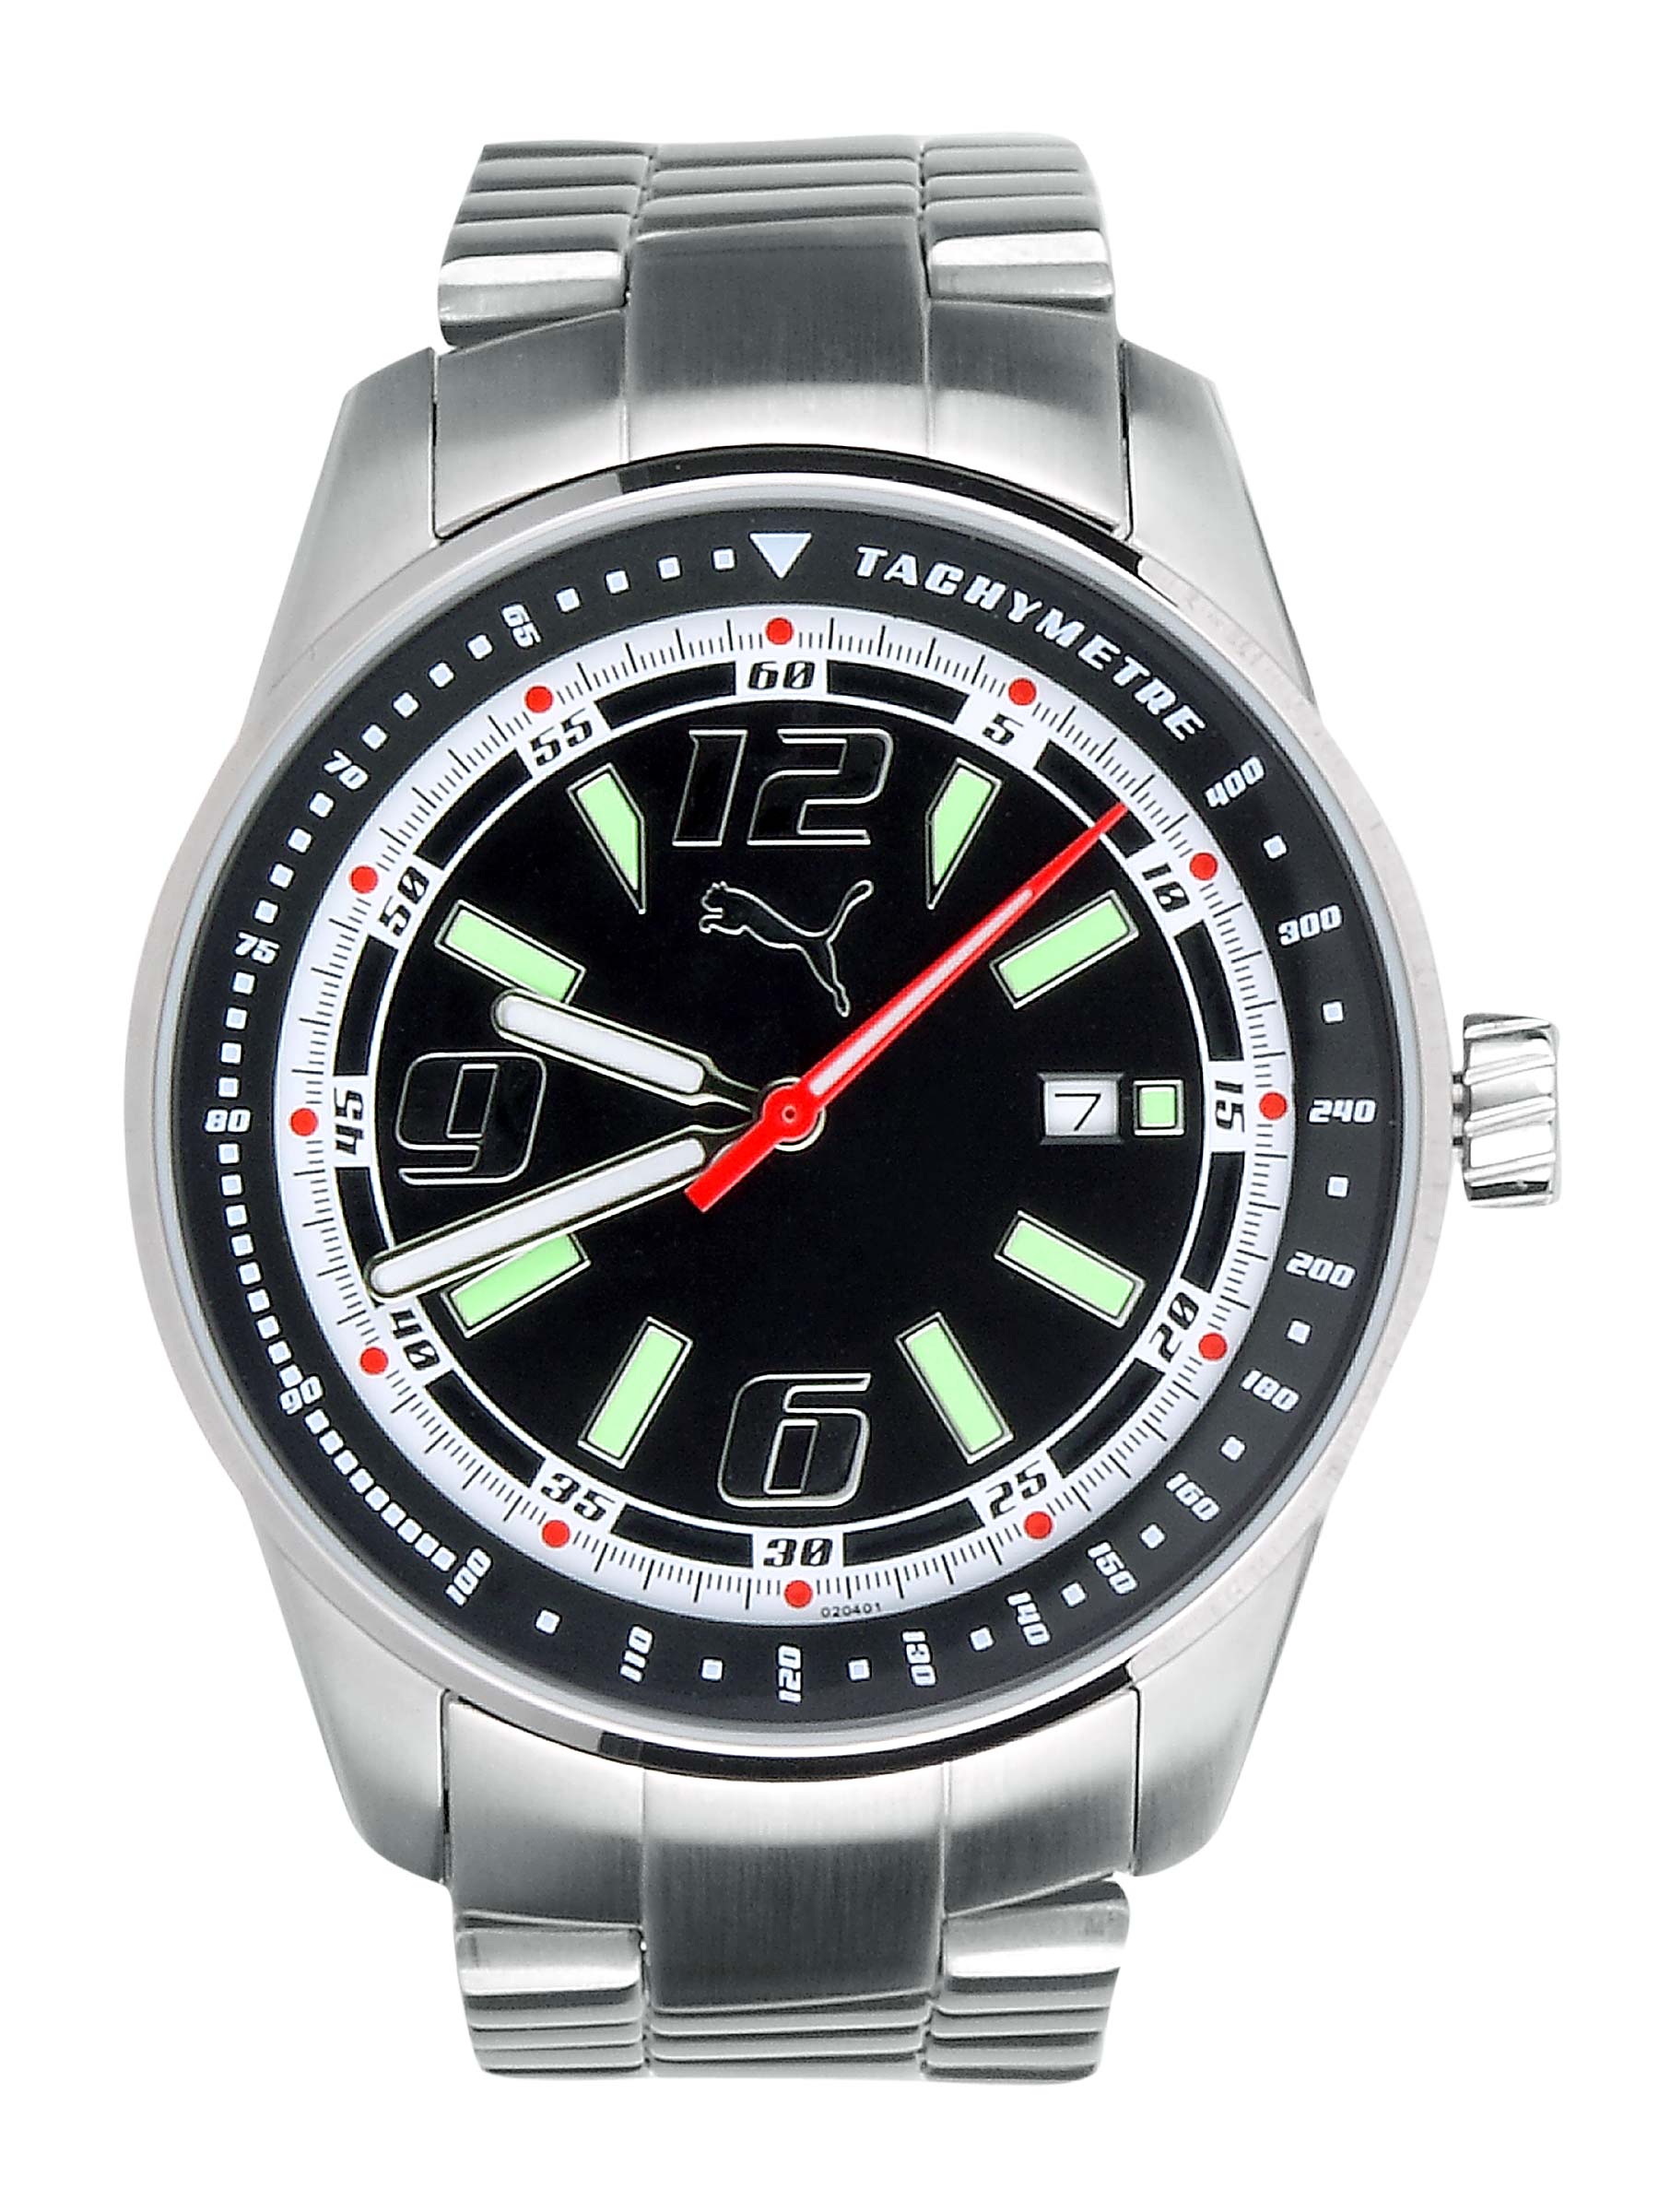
Puma Men Race Luminous 3HD Black Dial Watch
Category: Accessories / Watches / Watches
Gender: Men
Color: Black
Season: Winter 2016
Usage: Casual